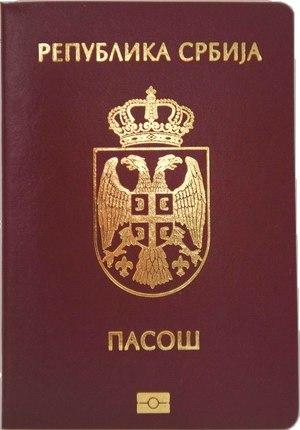
Un passeport est un document de circulation délivré par le gouvernement d'un État à ses citoyens, pièce d'identité permettant à son porteur de voyager à l'étranger. Toute personne sollicitant l'entrée dans un pays autre que le sien, comme touriste, étudiant ou travailleur, doit remplir certaines formalités et solliciter une autorisation. Pour franchir une frontière le passeport est généralement requis, pouvant être couplé à un visa.
Les passeports dont le nom est indiqué en italique sont émis par des États non reconnus internationalement.